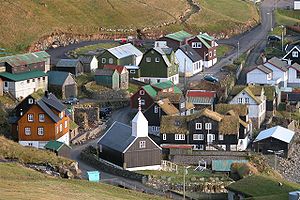
Færøske huse
Typiske bygdehuse i Bøur
Færøske huse er tydelig præget af landskabet og samspillet mellem natur og mennesker. Mange af de traditionelle færøske huse er bevaret i nutiden. Fra middelalderen til 1950erne byggede man overvejende sten og træhuse. I nutidens byggeri er det de moderne træhuse på betonfundament der dominerer.